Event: Typhoon Ruby
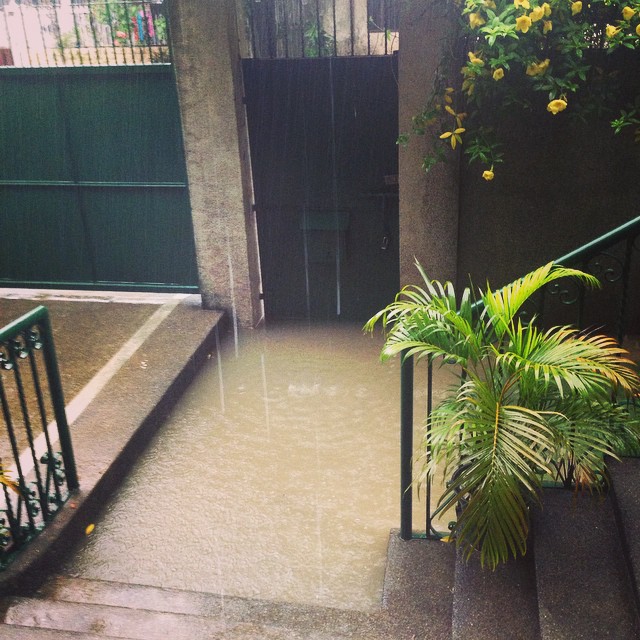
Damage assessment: damage